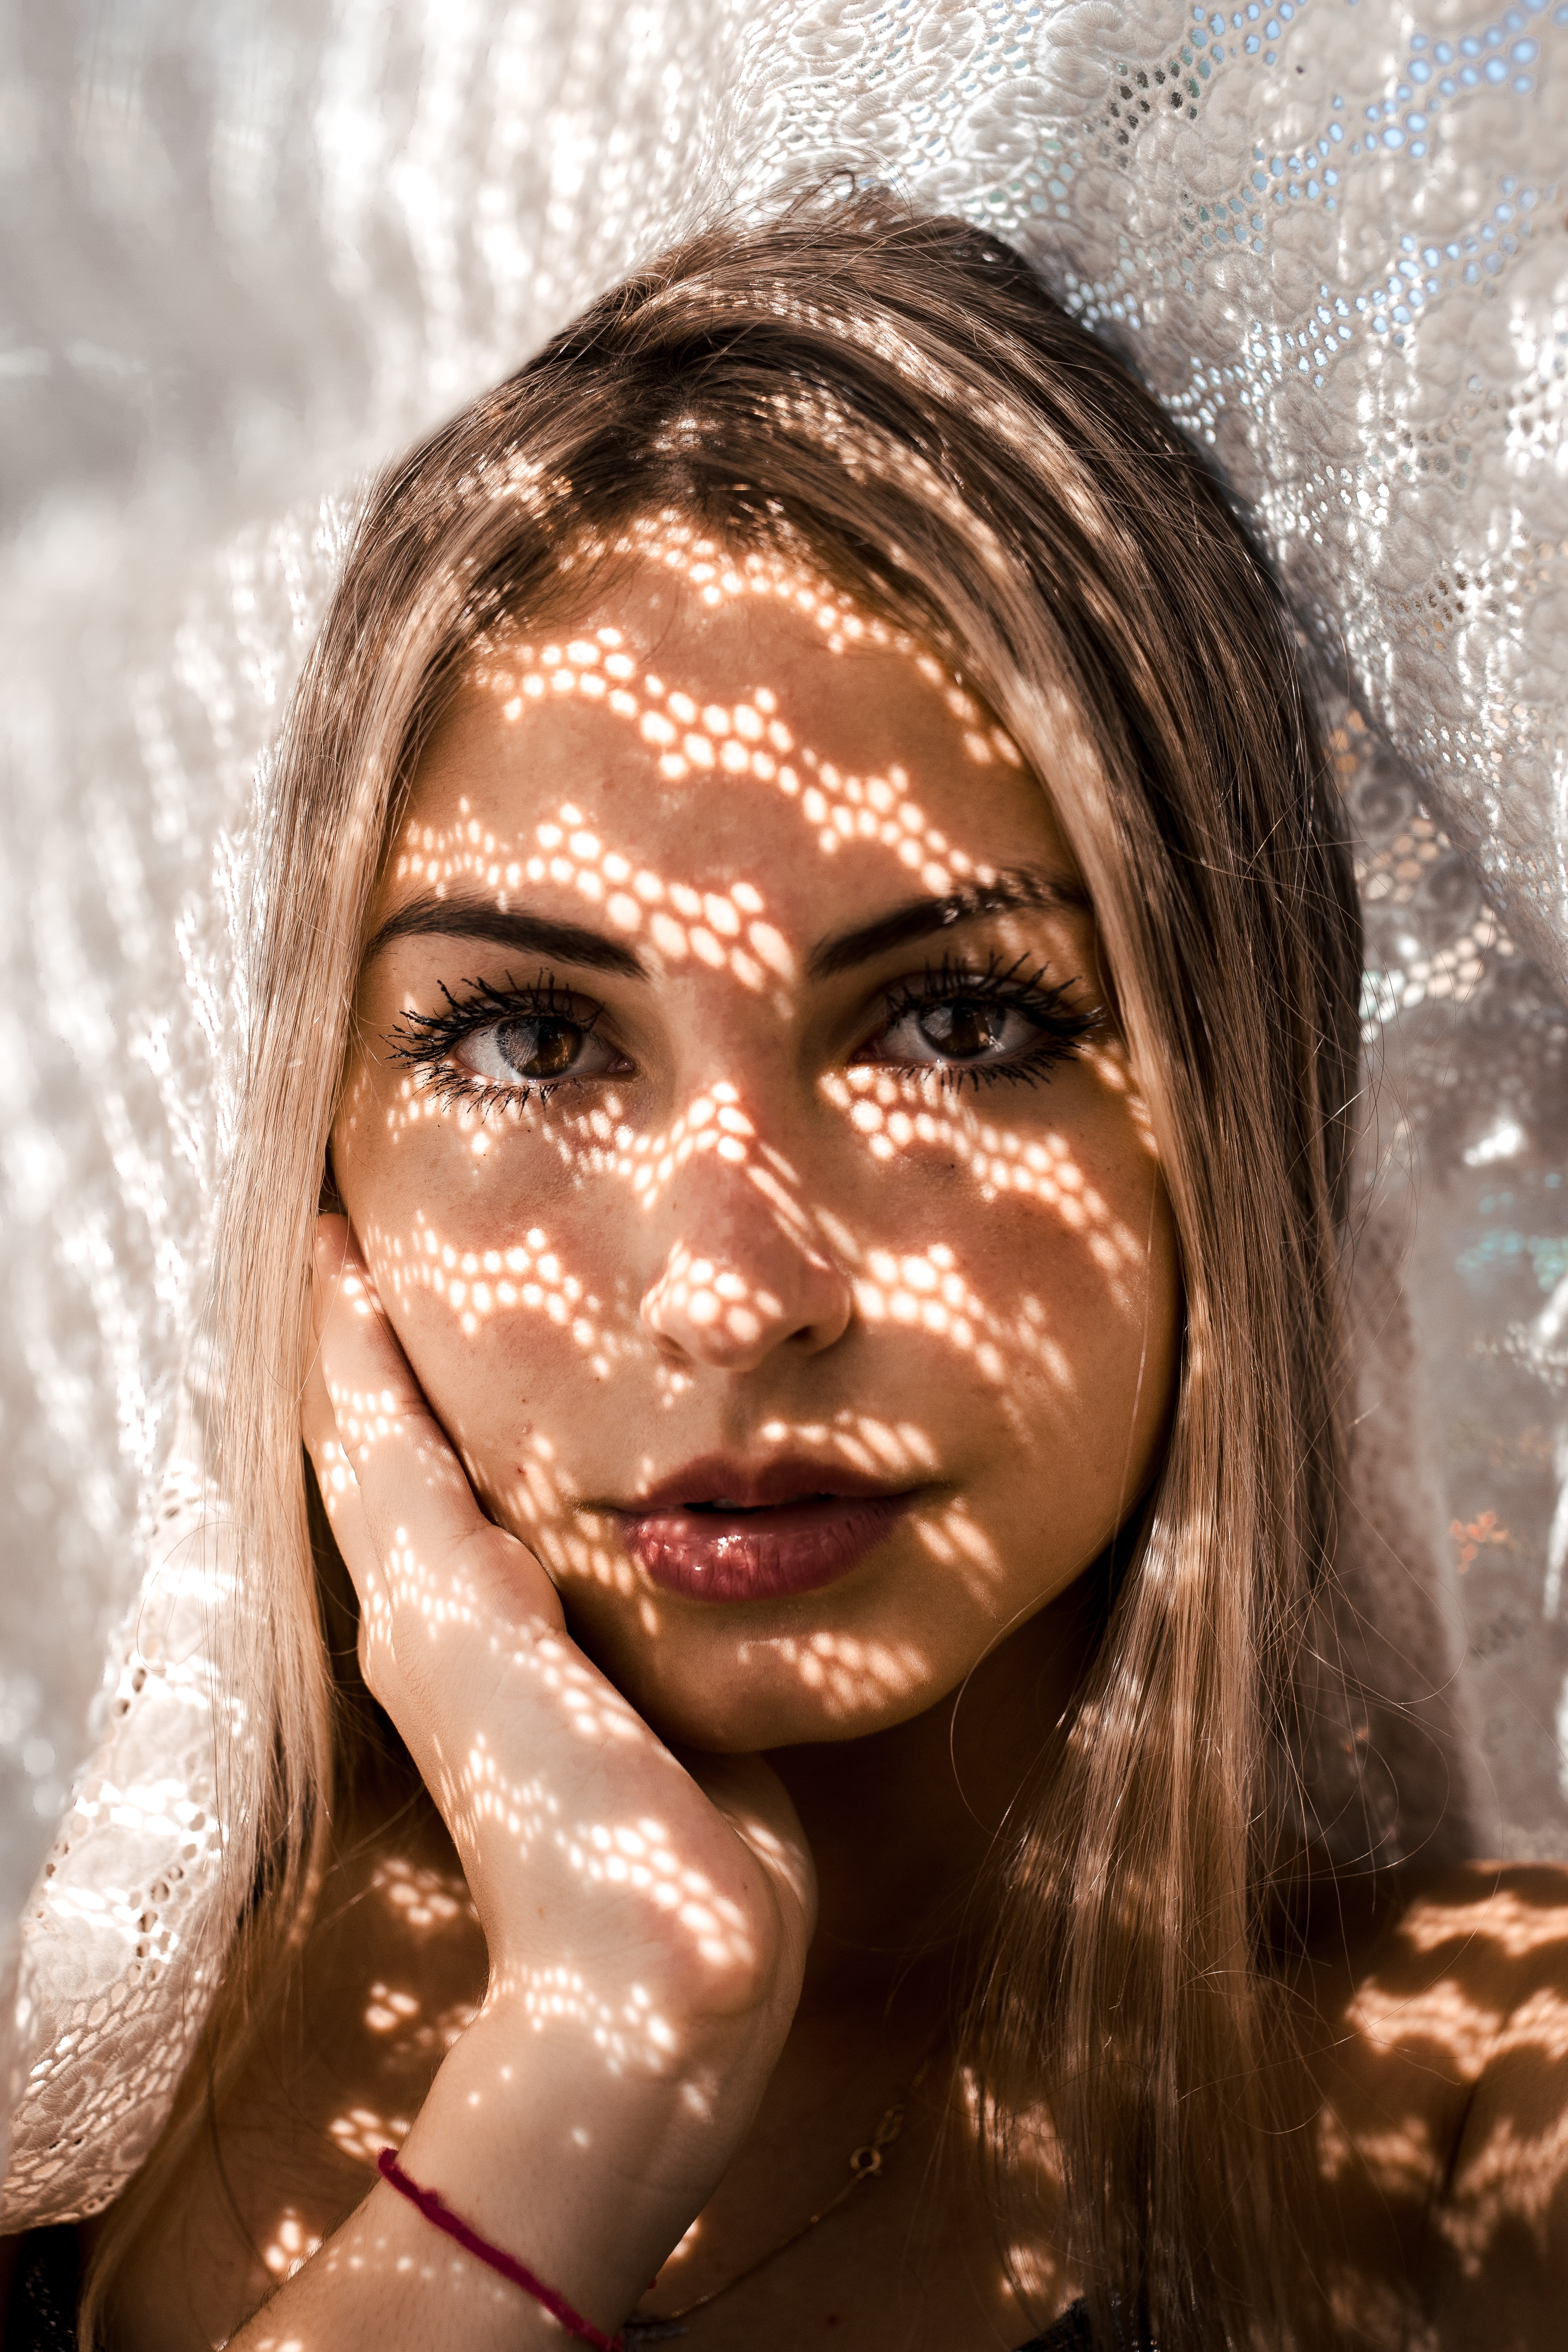
face, hair, skin, beauty, lip, head, eyebrow, lady, nose, eye, pink, close up, water, cheek, blond, human, mouth, fun, hand, smile, photography, brown hair, eyelash, photo shoot, portrait, portrait photography, long hair, Colorfulness, fawn